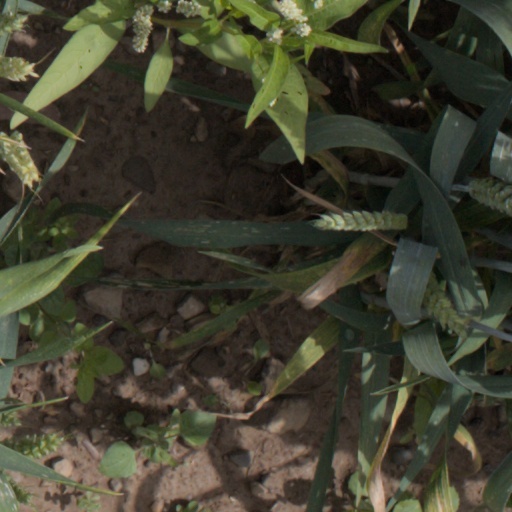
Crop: wheat